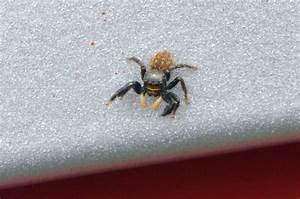
Label: ragno